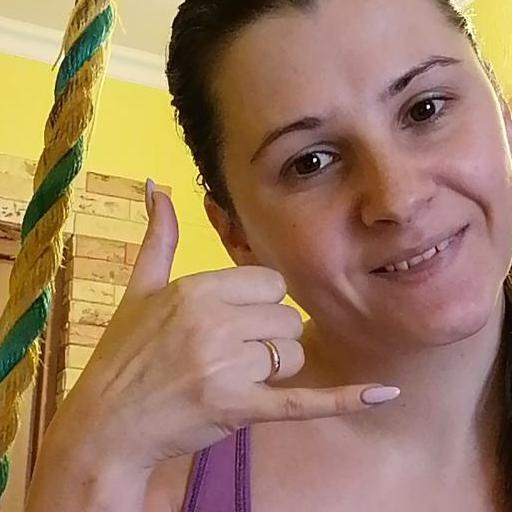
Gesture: call